Edmund Cobb

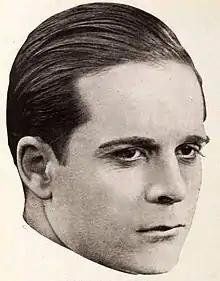
Cobb in 1920

Edmund Fessenden Cobb (June 23, 1892 – August 15, 1974) was an American actor who appeared in more than 620 films between 1912 and 1966.